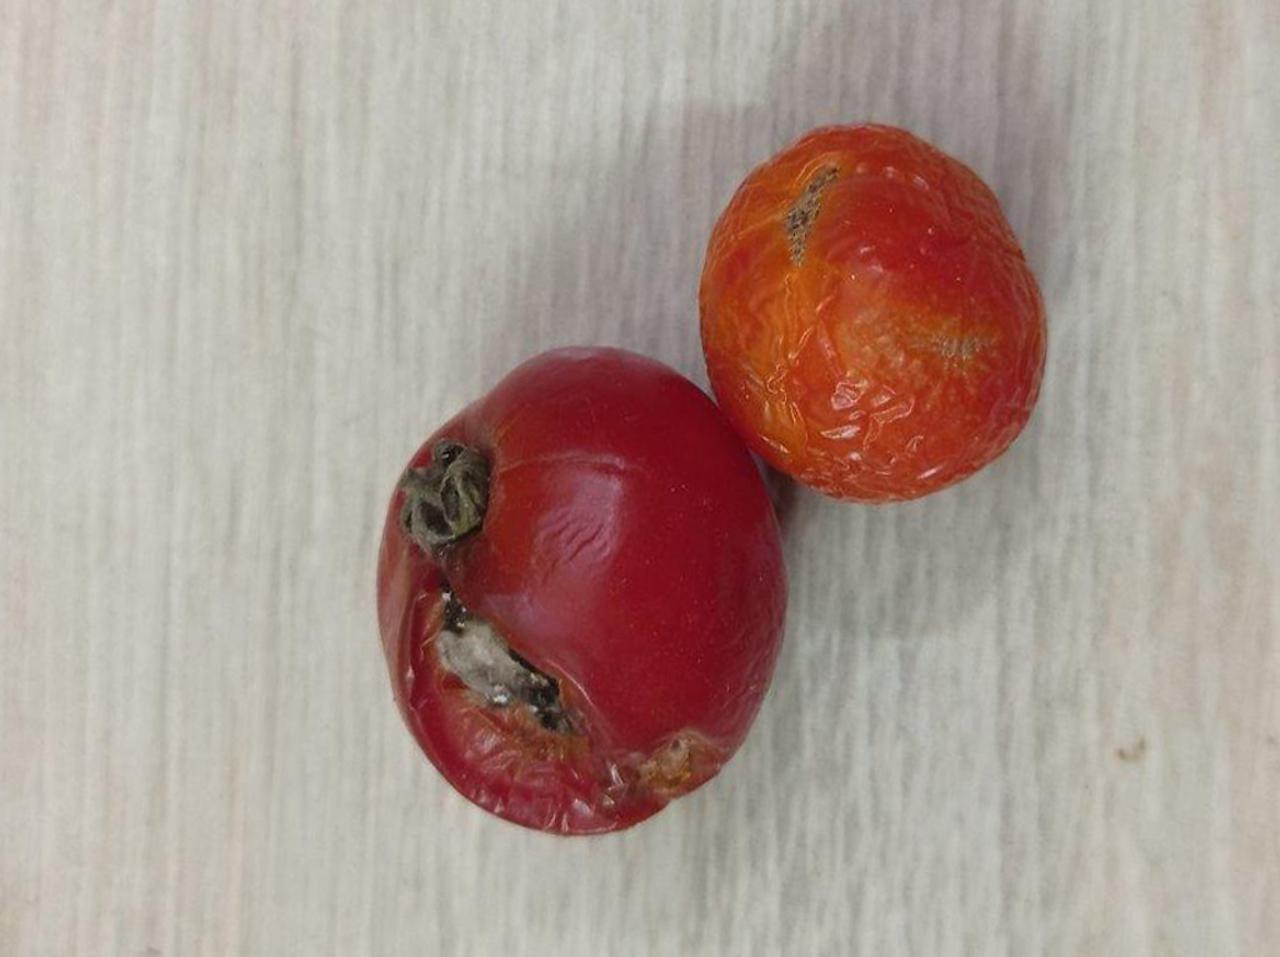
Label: Rotten